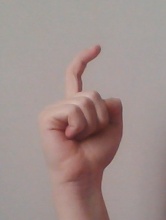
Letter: ra